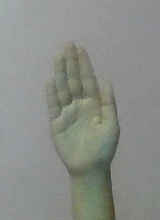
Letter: seen